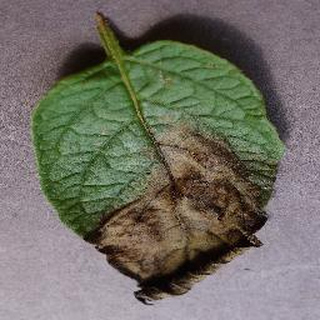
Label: potato_late_blight